Which point is corresponding to the reference point?
Reference image:
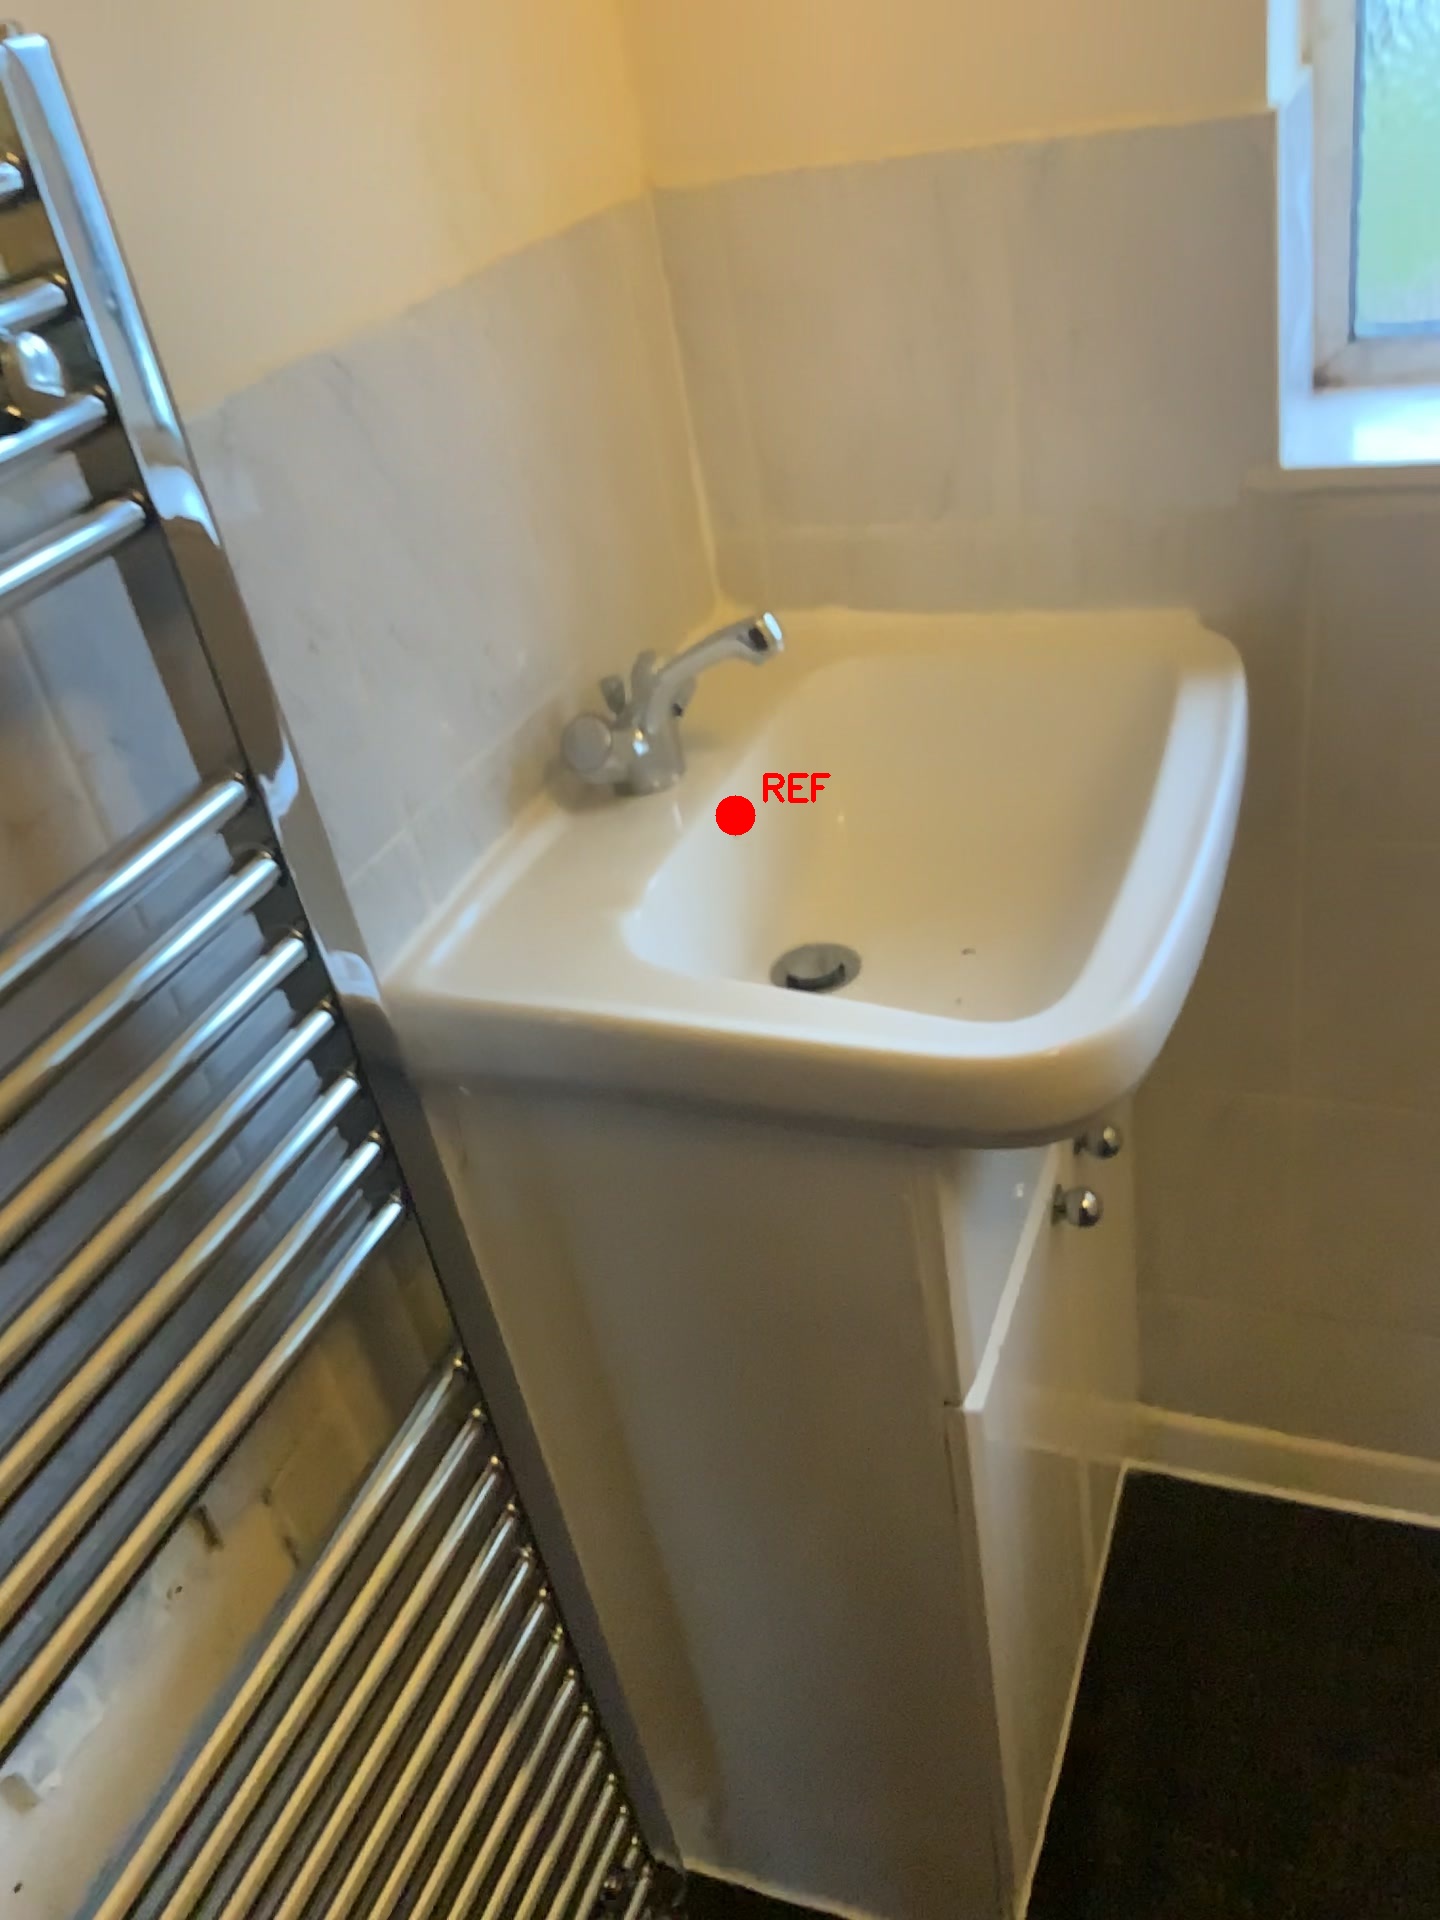
Option image:
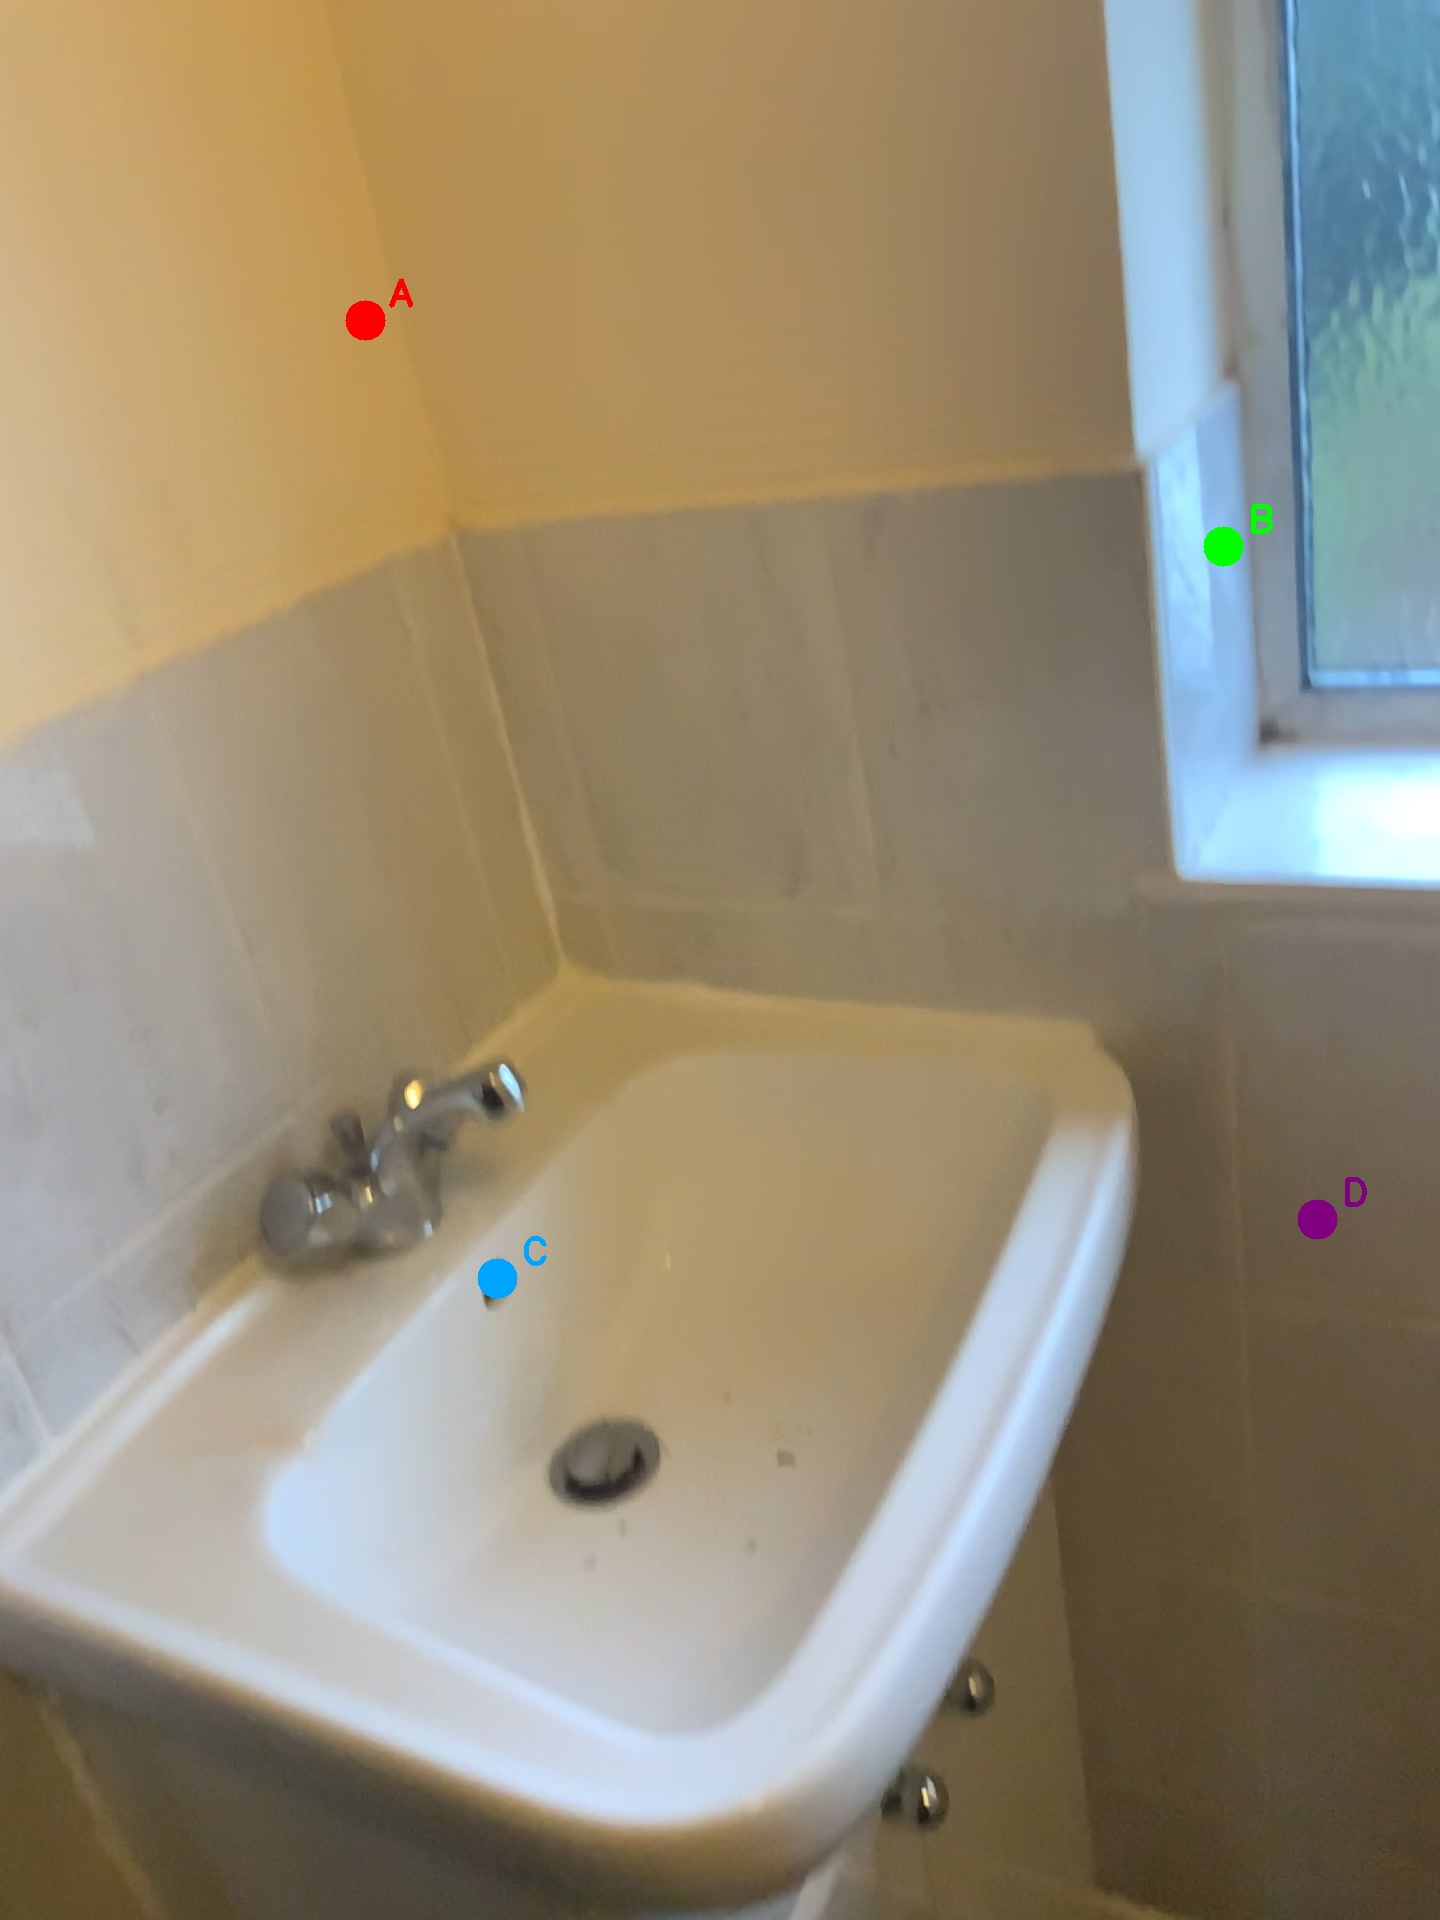
Choices:
Point A
Point B
Point C
Point D
Answer: (C)